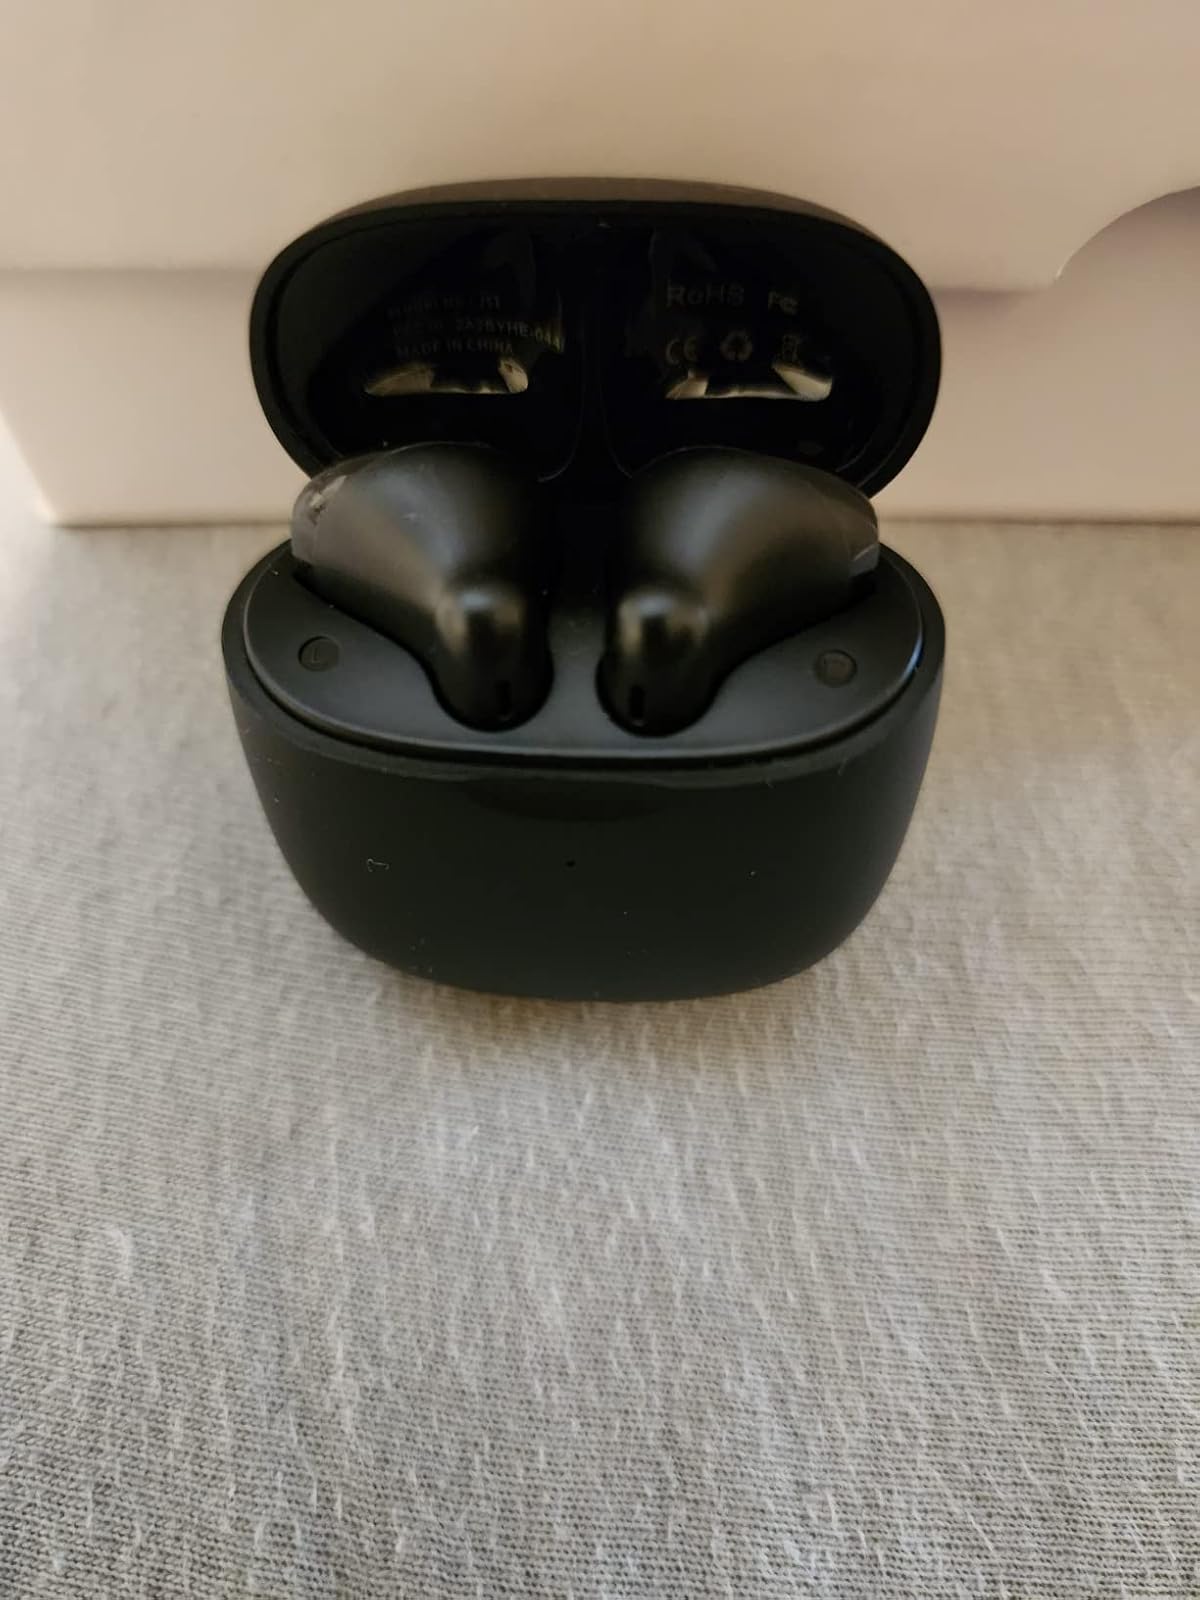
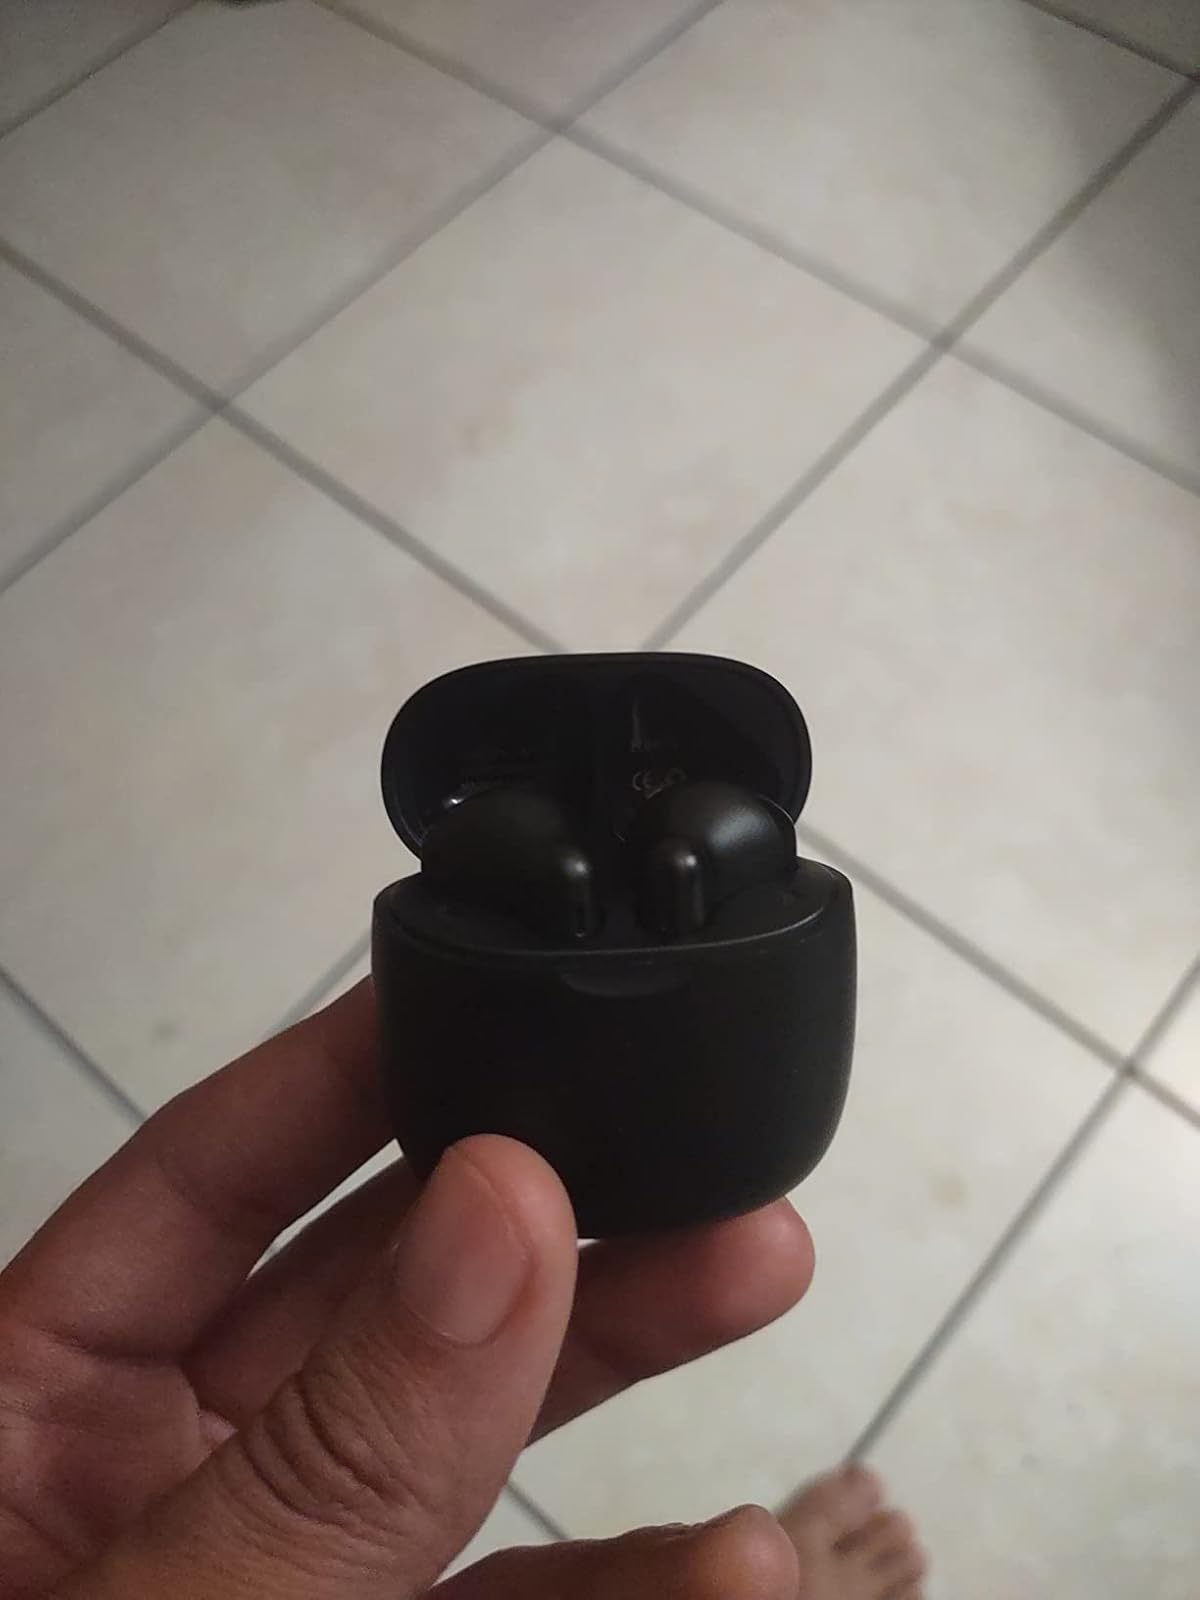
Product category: earbuds
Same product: yes